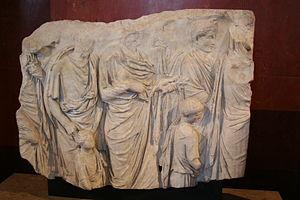
relief de l'ara pacis au Louvre
L'Ara Pacis ou Autel de la Paix est un monument de la Rome antique édifié par le premier empereur romain Auguste entre 13 et 9 av. J.-C., en l'honneur de Pax, déesse de la Paix. Il se trouve sur la Via Flaminia dans la zone septentrionale du Champ de Mars, dédiée à la célébration des victoires romaines. C'est un lieu symbolique du retour à la Paix car c'est là que les soldats et leur commandant, de retour de leur campagne militaire, effectuent les rites qui clôturent leur activité guerrière.